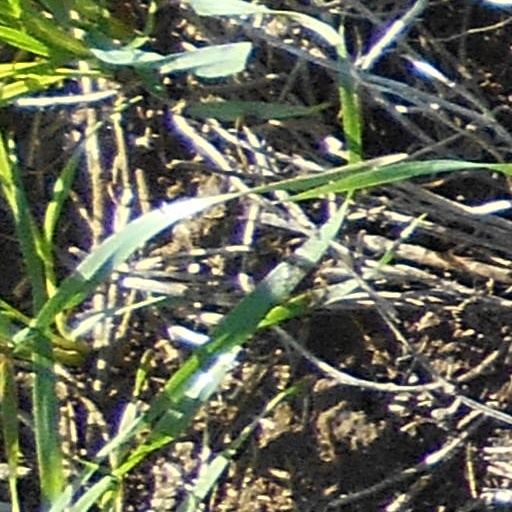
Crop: wheat